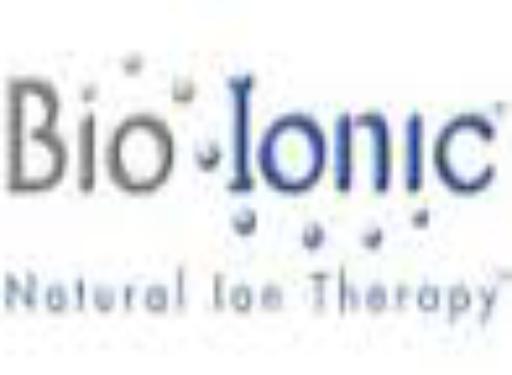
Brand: bio ionic
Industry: Necessities